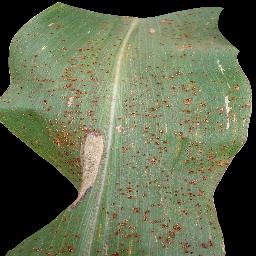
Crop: corn
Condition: (maize)_common_rust